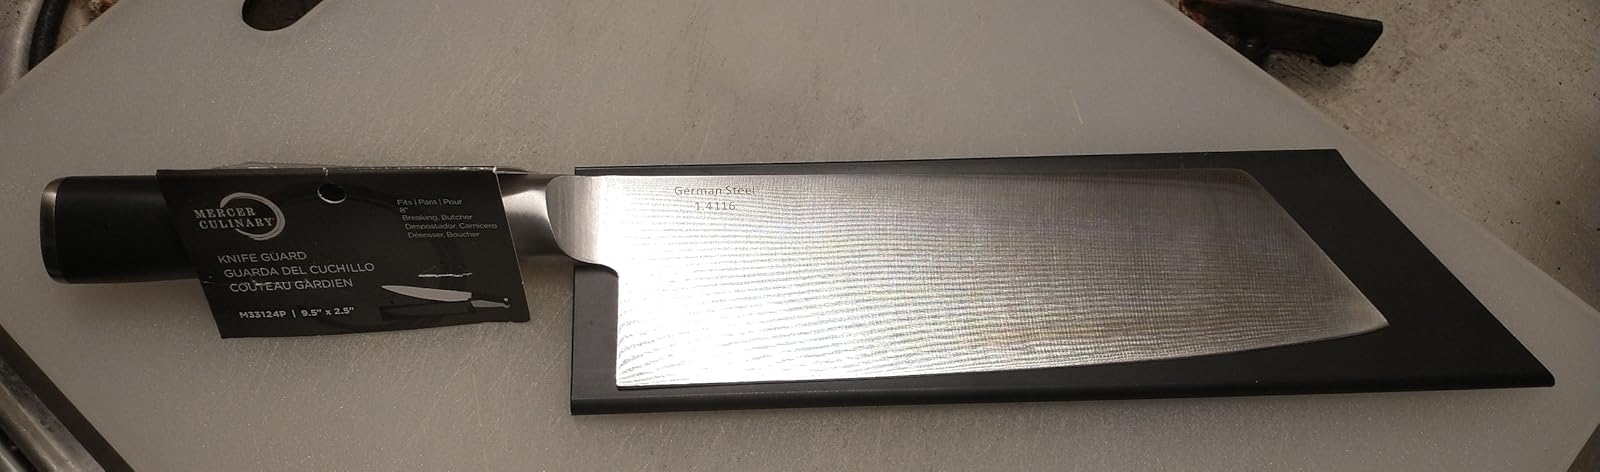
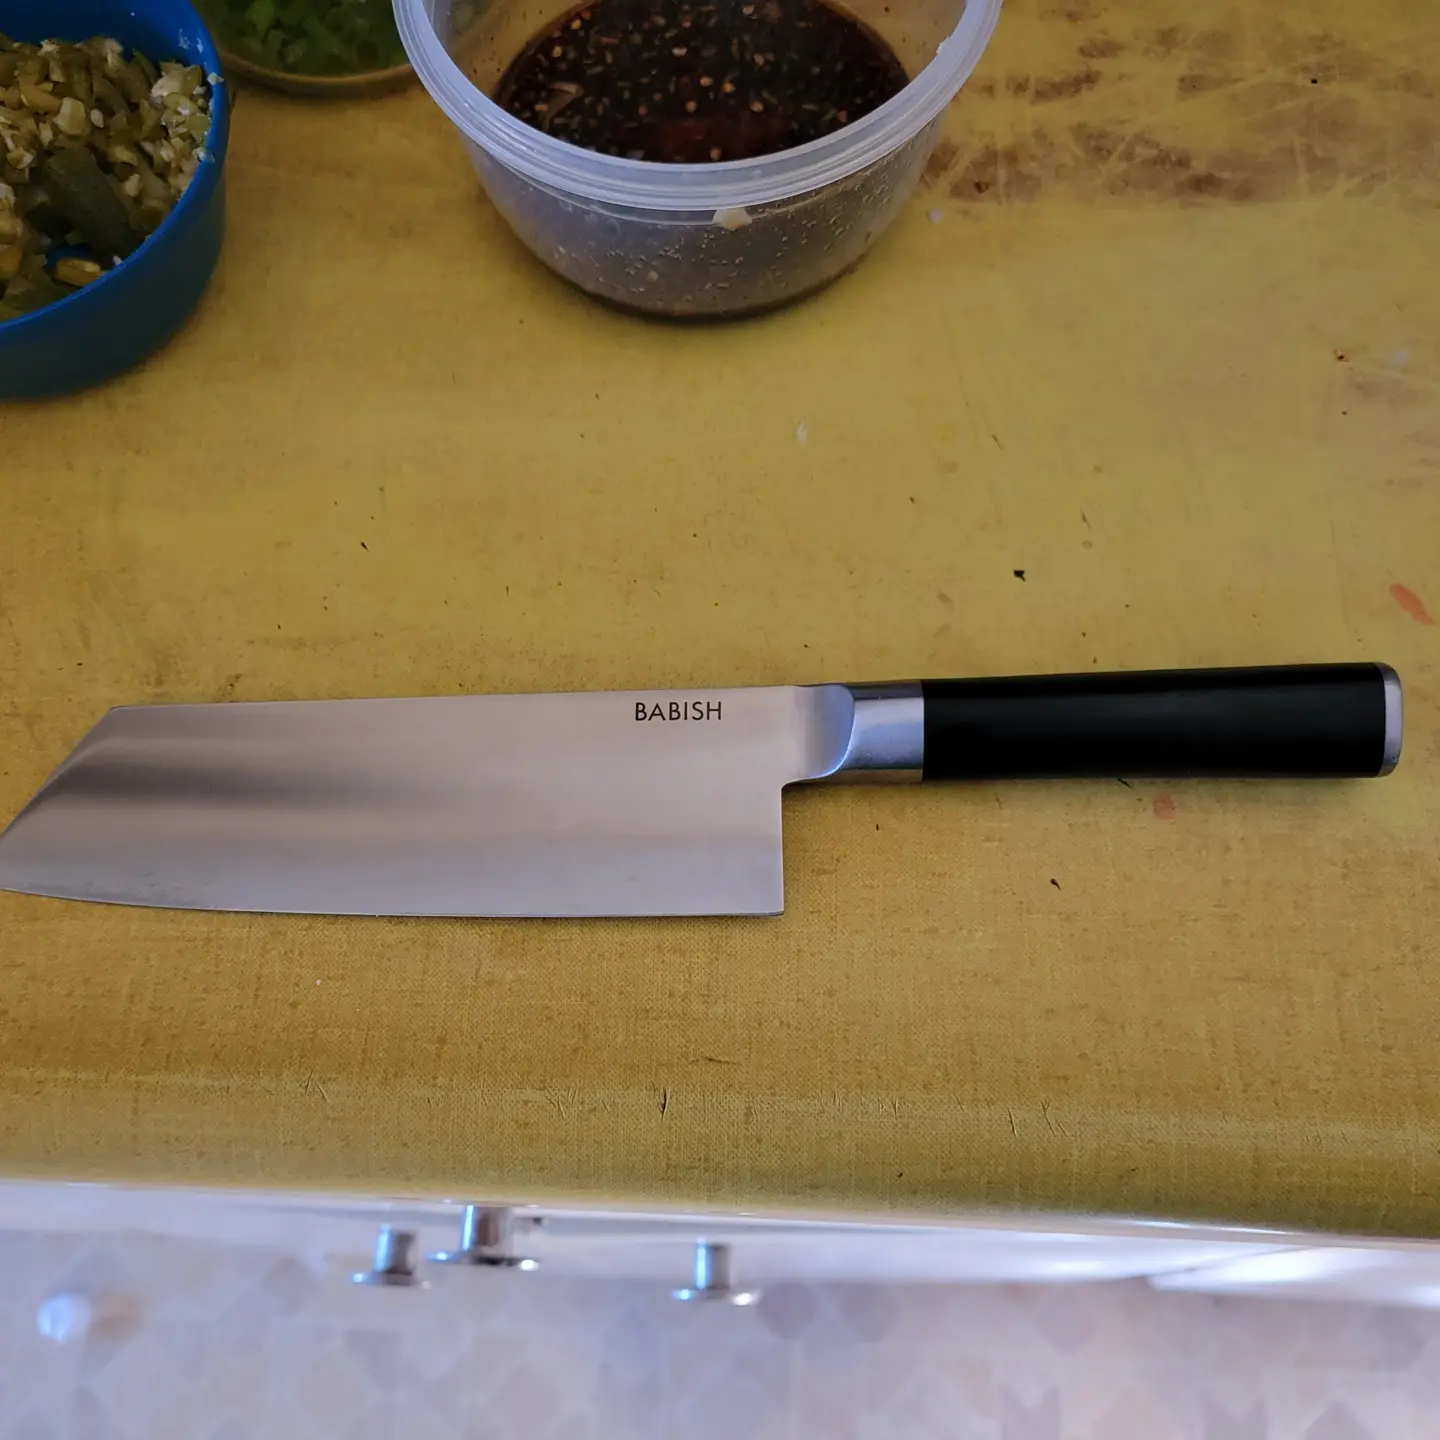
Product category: items_knife
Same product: yes